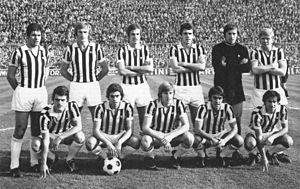
La saison 1971-1972 du Championnat d'Italie de football est la soixante-dixième édition du championnat italien de première division.